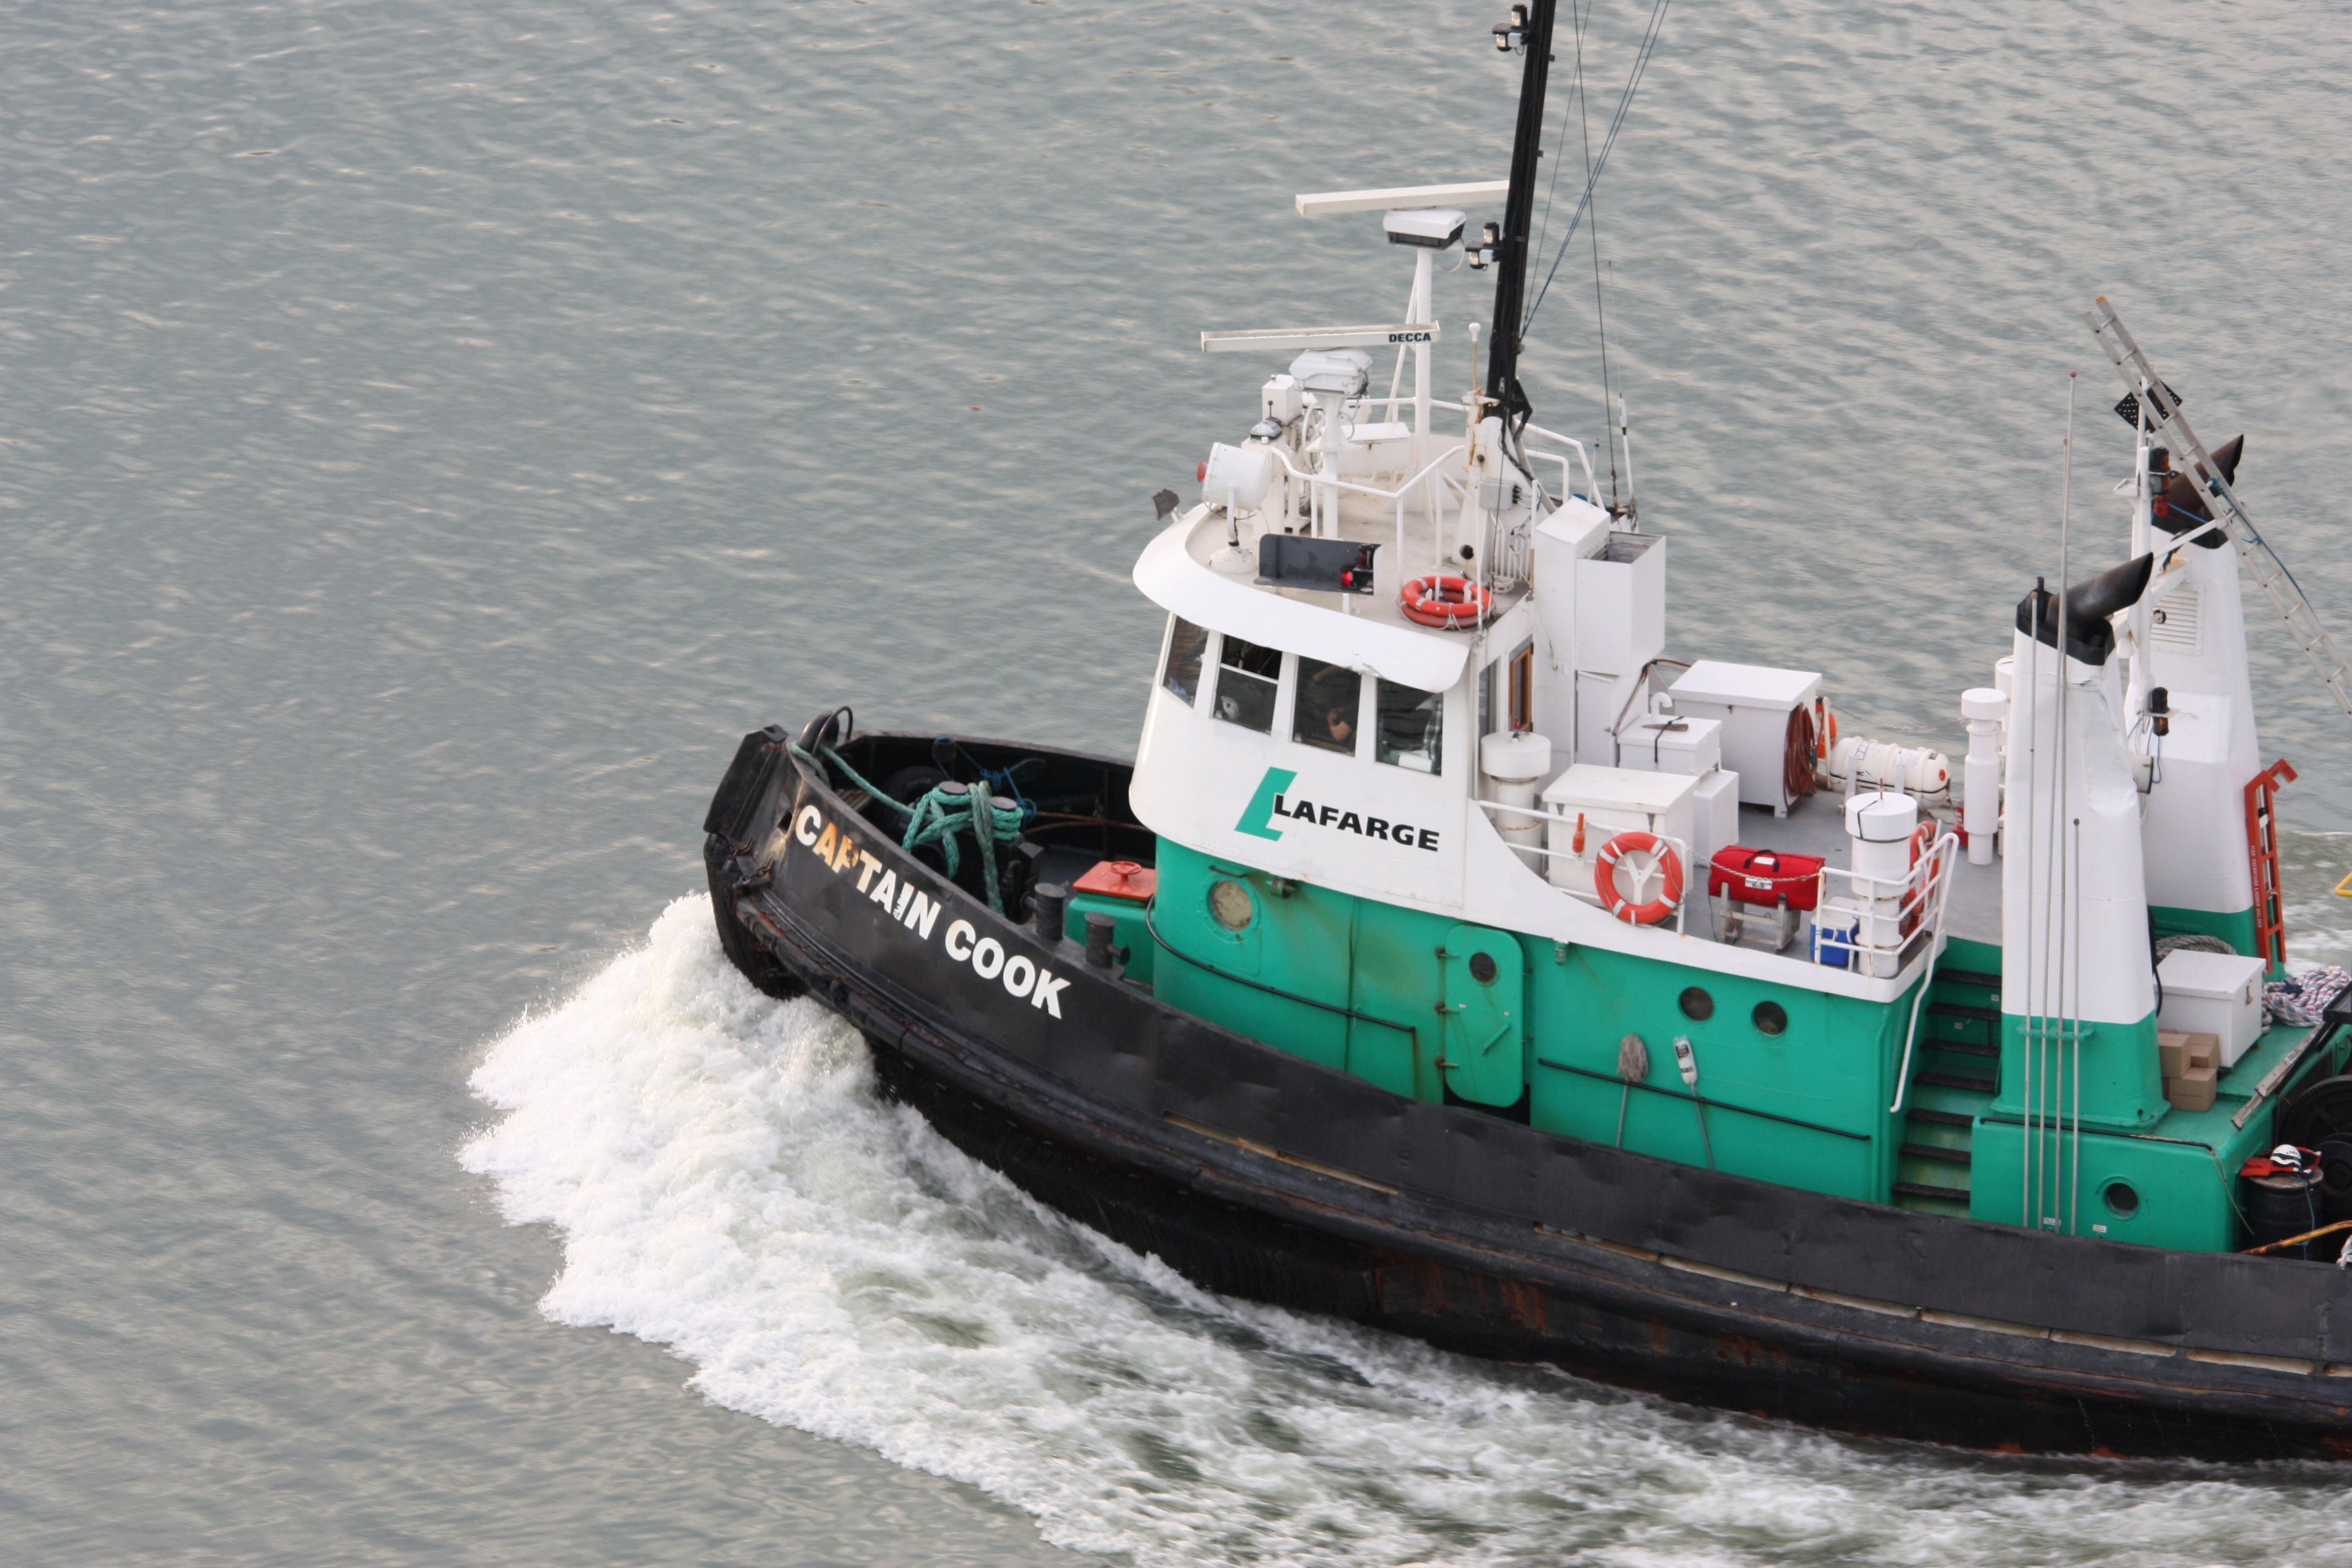
sea, water, boat, river, ship, vehicle, tugboat, watercraft, fishing vessel, fraser, pilot boat, fishing trawler, patrol boat, research vessel, anchor handling tug supply vessel, platform supply vessel